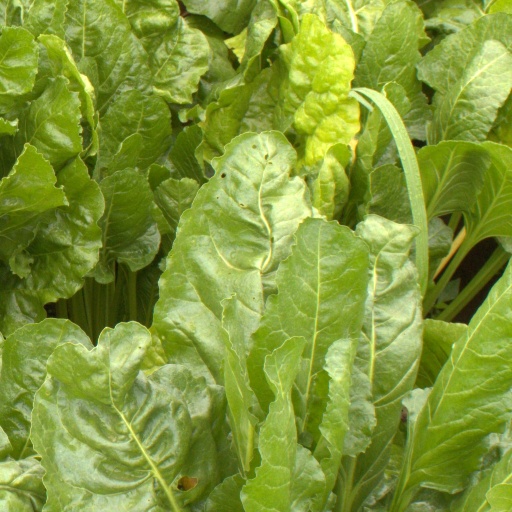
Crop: sugar beet